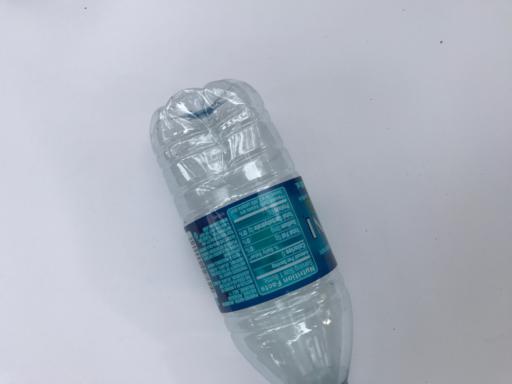
Waste category: plastic